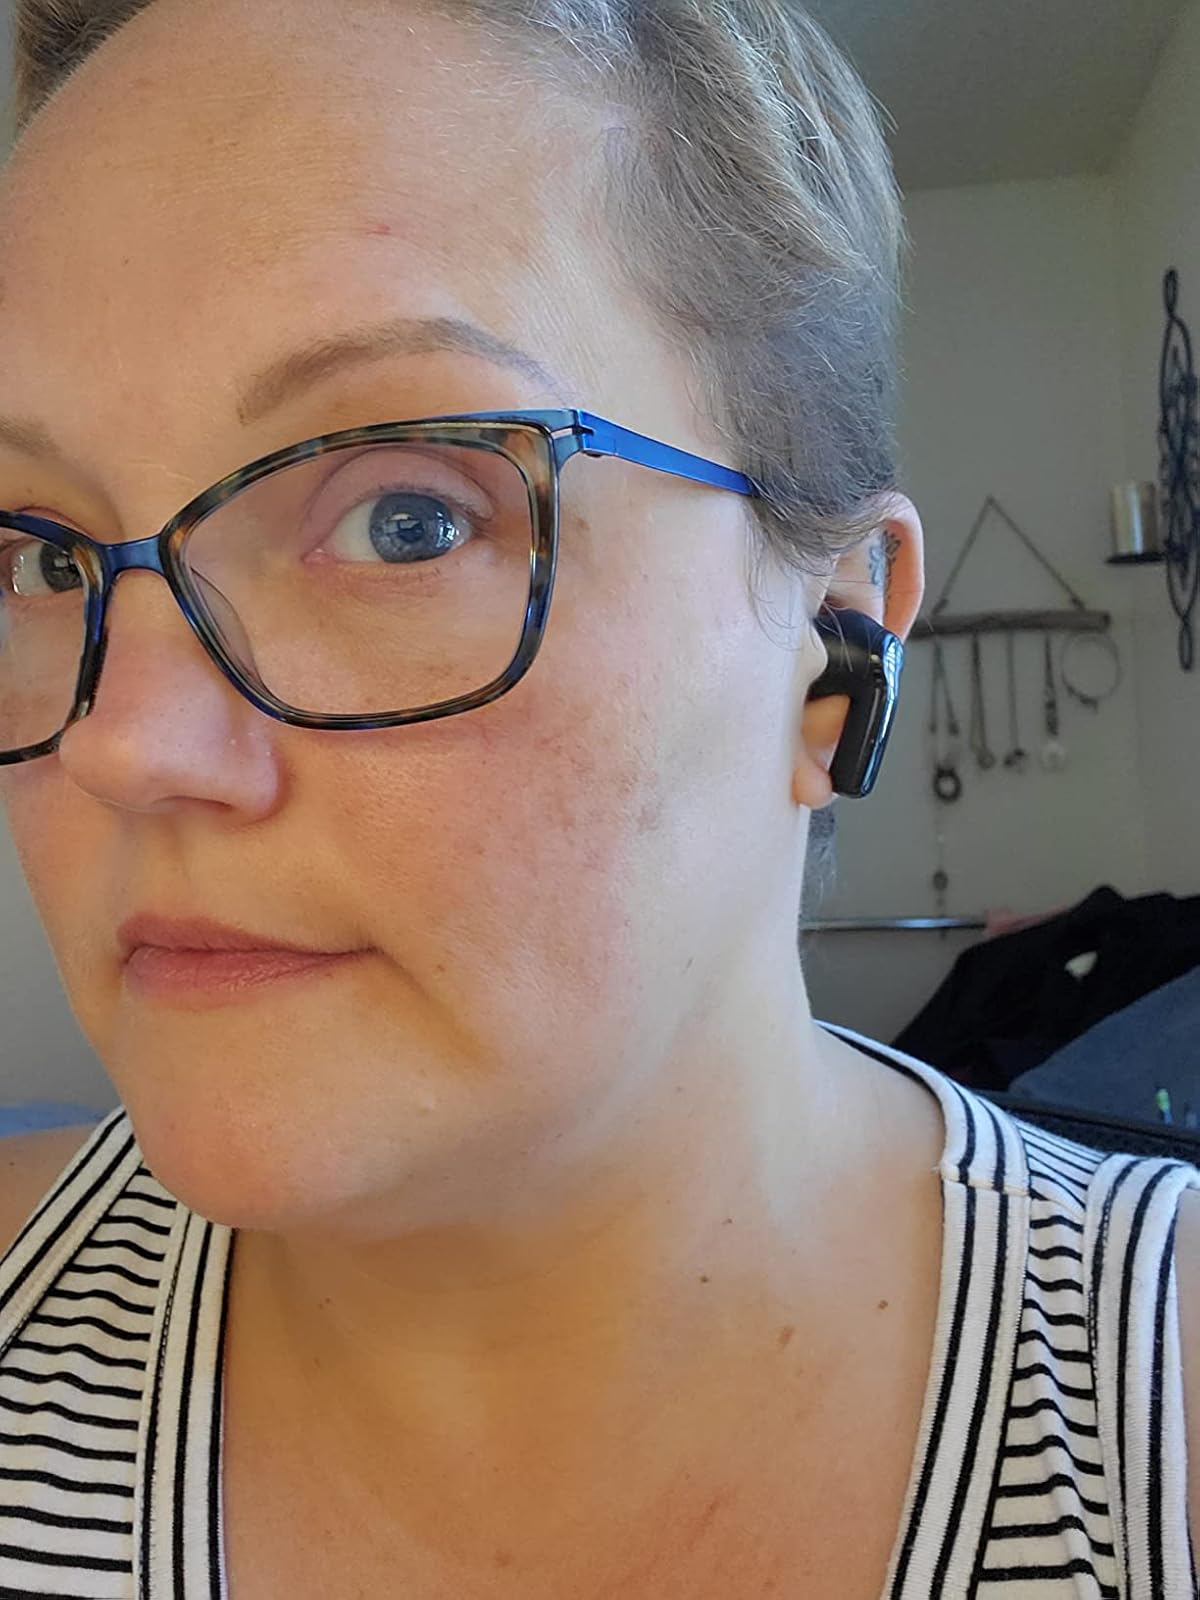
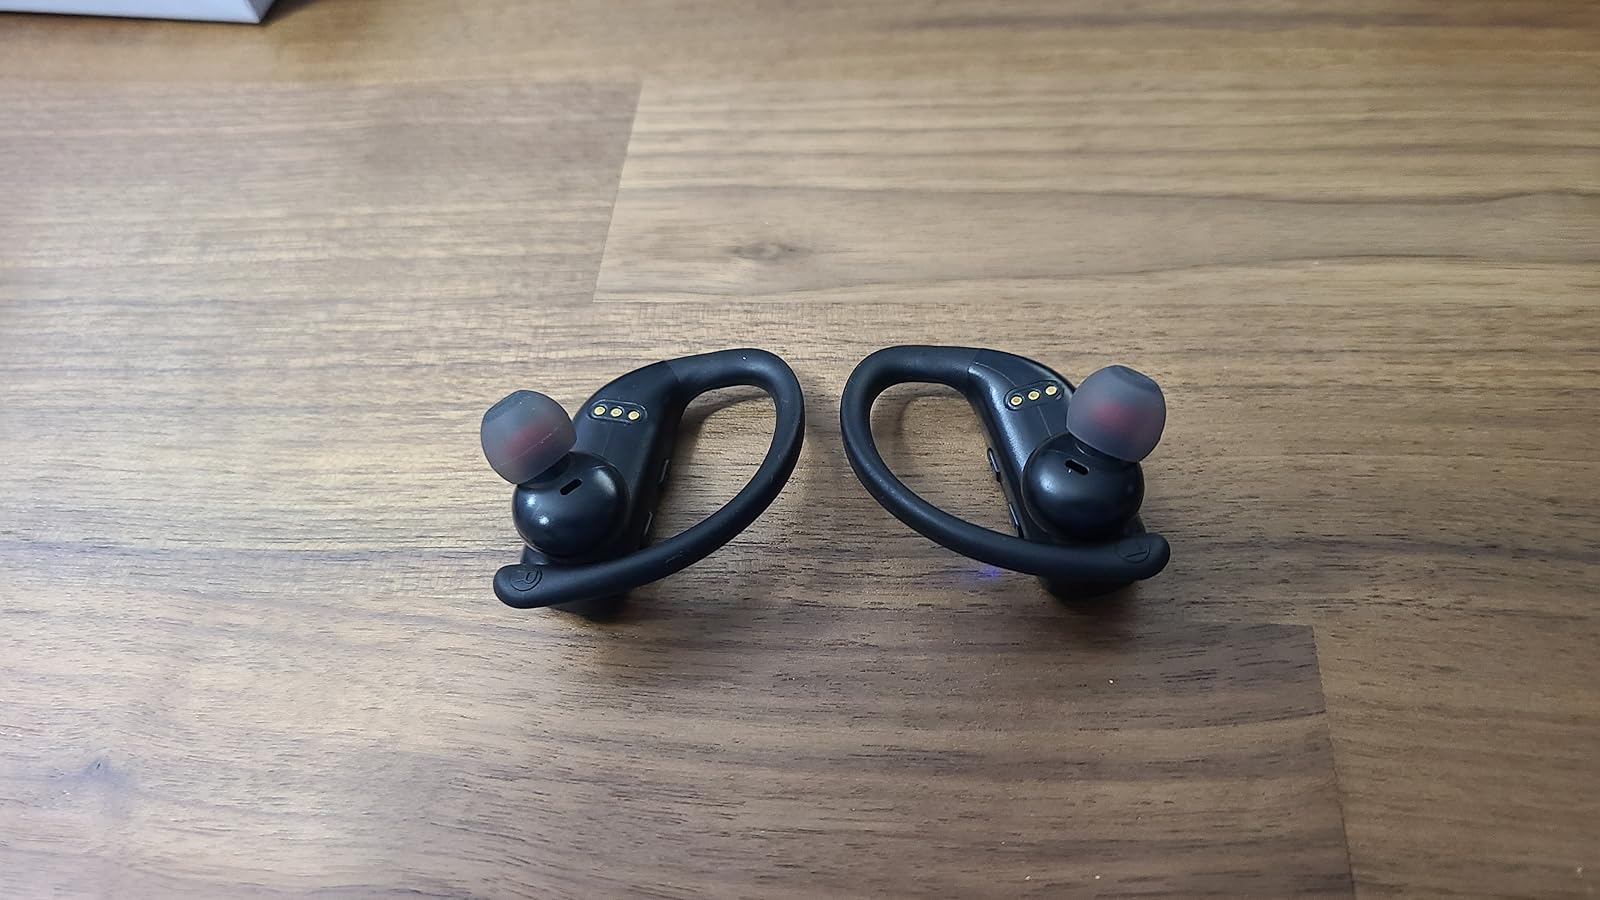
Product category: earbuds
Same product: no